Robbinsville Township, New Jersey

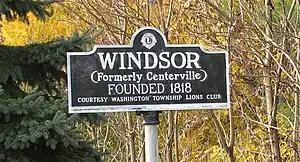
Sign posted at the corner of Main and Church Streets in the historic village of Windsor.

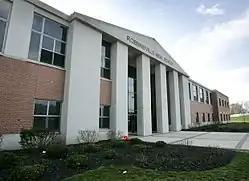
Robbinsville High School, located along Robbinsville Edinburg Road.

The 2010 United States census counted 13,642 people, 5,087 households, and 3,591 families in the township. The population density was . There were 5,277 housing units at an average density of . The racial makeup was 81.59% (11,131) White, 3.12% (426) Black or African American, 0.10% (13) Native American, 12.67% (1,729) Asian, 0.00% (0) Pacific Islander, 0.71% (97) from other races, and 1.80% (246) from two or more races. Hispanic or Latino of any race were 4.13% (564) of the population.